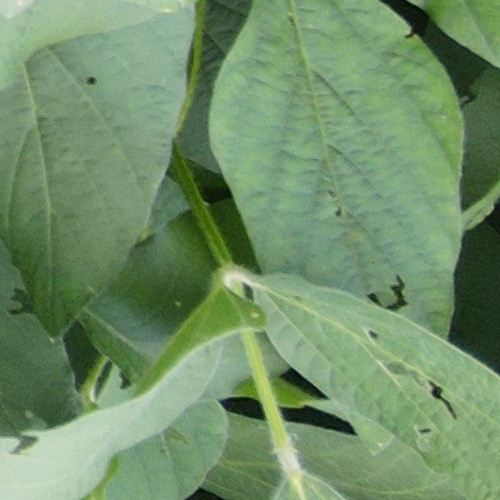
Label: Caterpillar